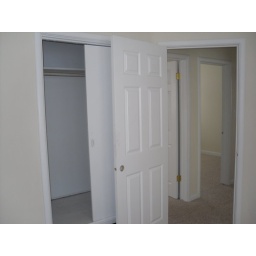
Closet (built in drawer under closet), new bedroom door (no pic of Bdr.3)